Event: Nepal Earthquake
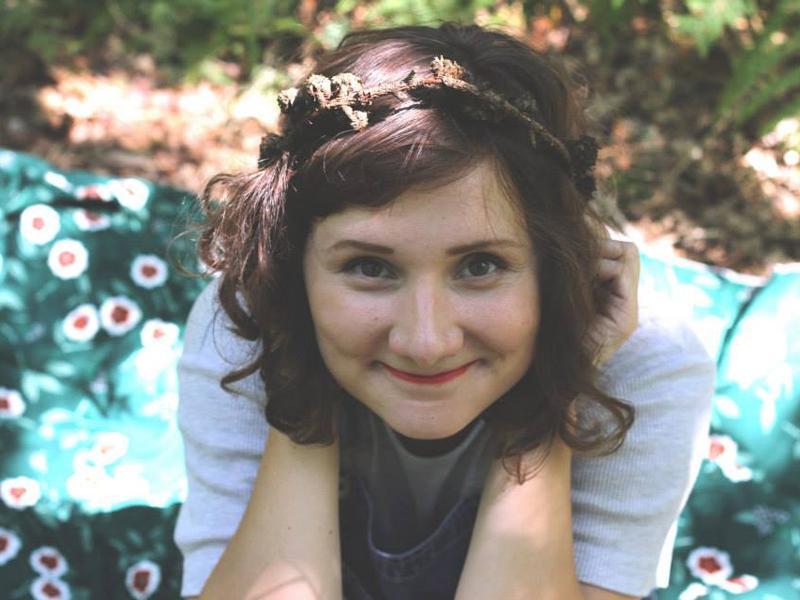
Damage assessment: no_damage